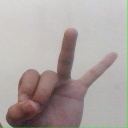
अक्षर: ण